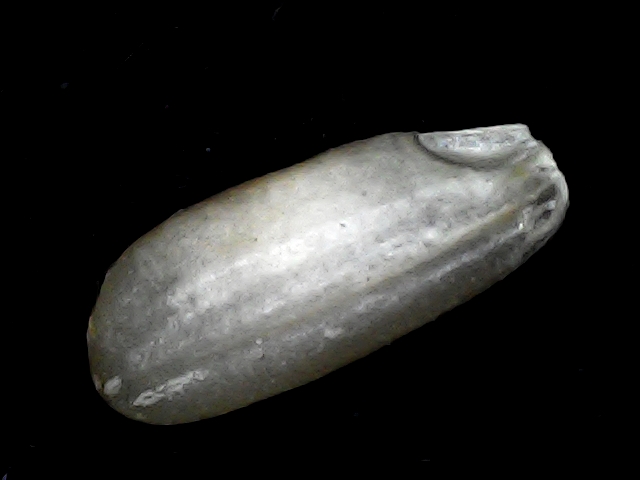
Rice variety: BD91